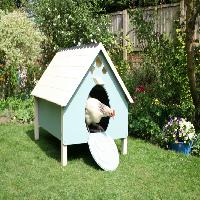
Weather: sun or clear